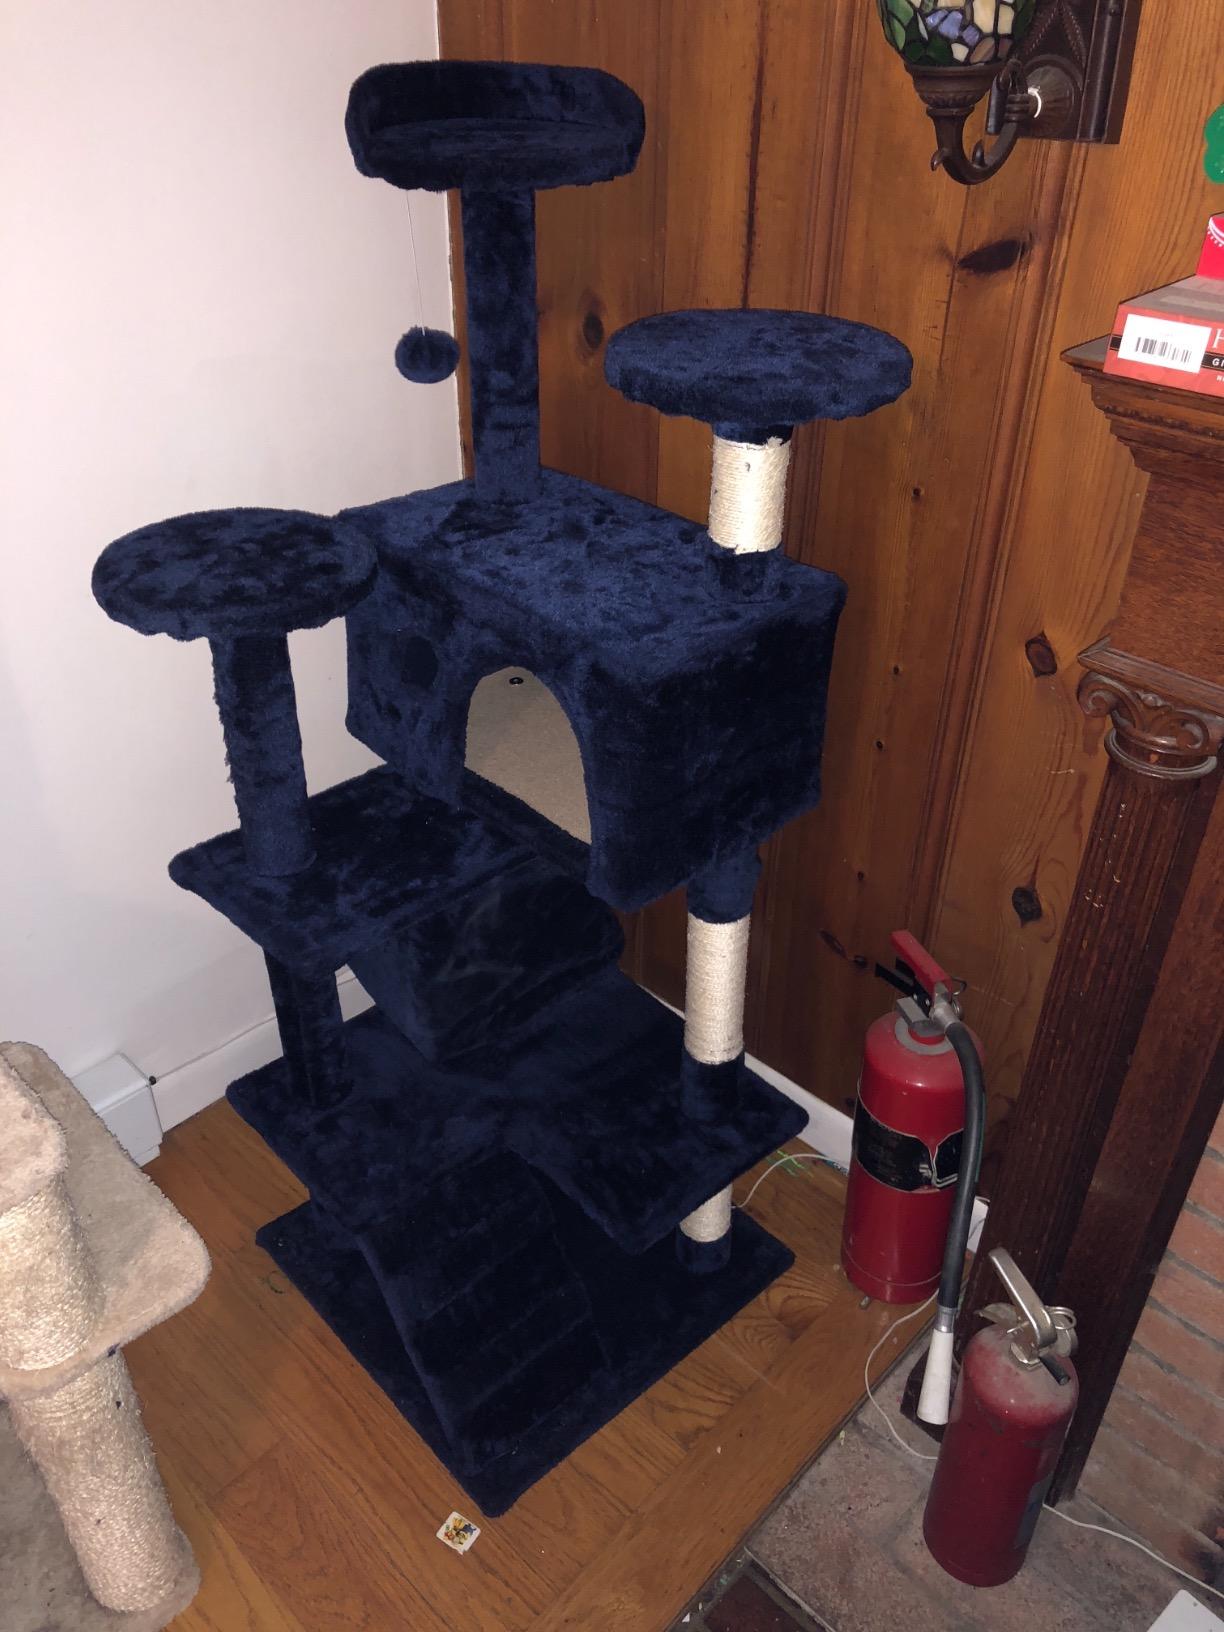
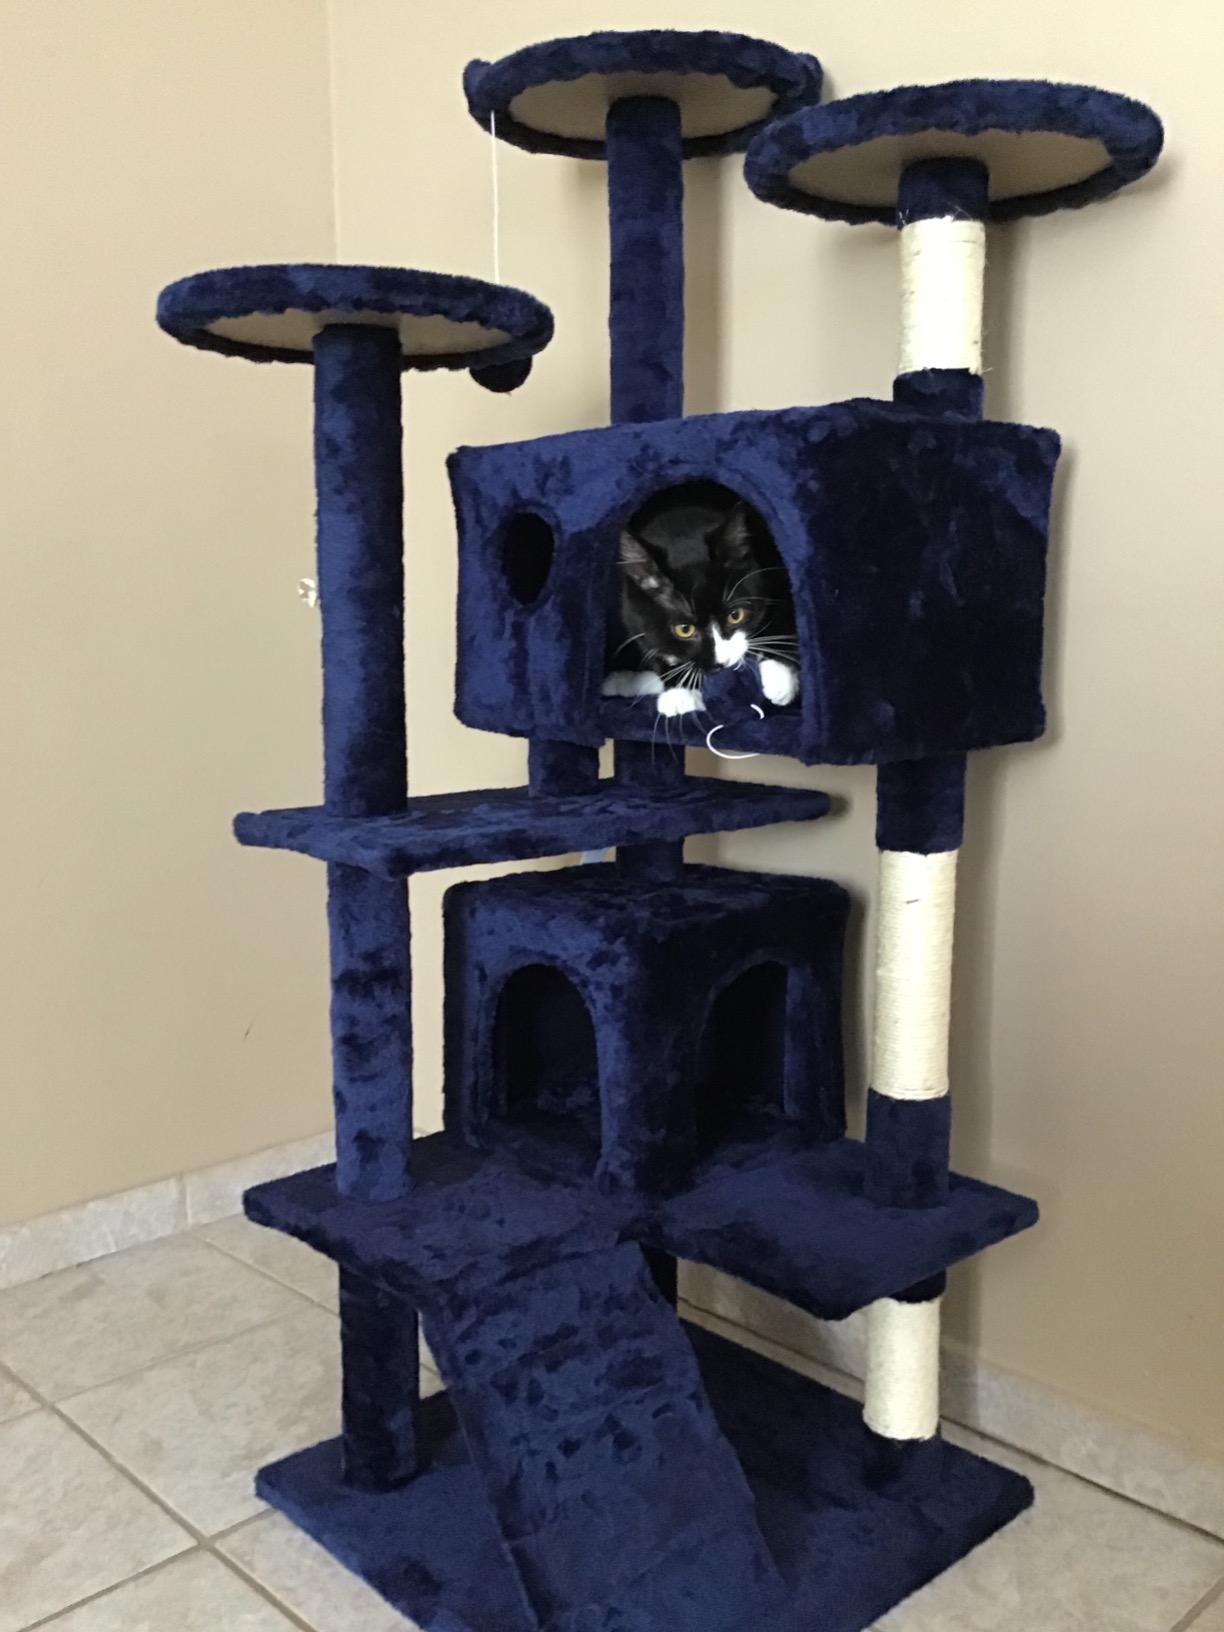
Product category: items_cat tree
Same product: yes